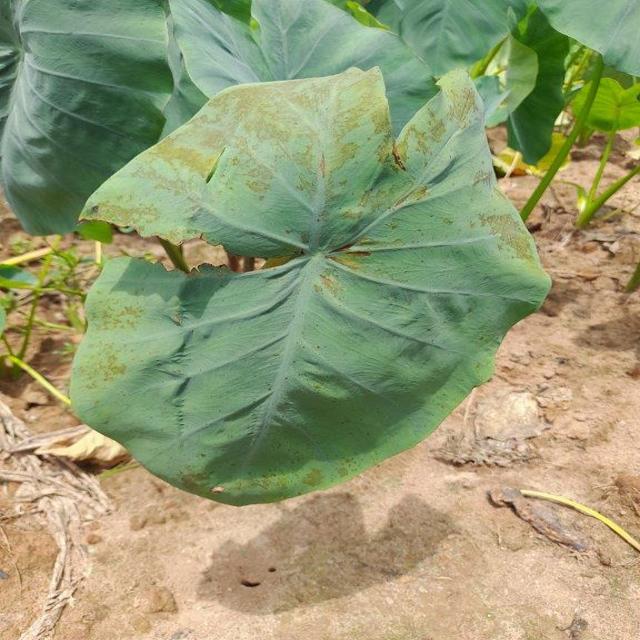
Label: Early_Blight